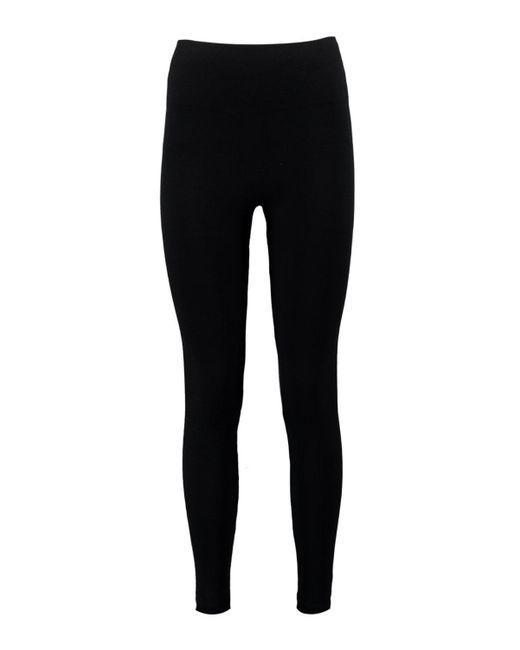
Damen Zopfstrick Fleece gefütterte Legging